Alewife (fish)

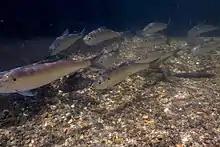
School of alewife

The alewife (Alosa pseudoharengus; : alewives) is an anadromous species of herring found in North America. It is one of the "typical" North American shads, attributed to the subgenus "Pomolobus" of the genus "Alosa". As an adult it is a marine species found in the northern West Atlantic Ocean, moving into estuaries before swimming upstream to breed in freshwater habitats, but some populations live entirely in fresh water. It is best known for its invasion of the Great Lakes by using the Welland Canal to bypass Niagara Falls. Here, its population surged, peaking between the 1950s and 1980s to the detriment of many native species of fish. In an effort to control it biologically, Pacific salmon were introduced, only partially successfully. As a marine fish, the alewife is a US National Marine Fisheries Service "Species of Concern".